Trailside Museum of Natural History

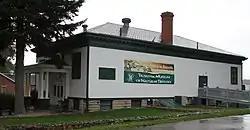
Trailside Museum of Natural History

The Trailside Museum of Natural History is located in the historic Army Theatre at Fort Robinson State Park, three miles west of Crawford, Nebraska on U.S. Route 20.